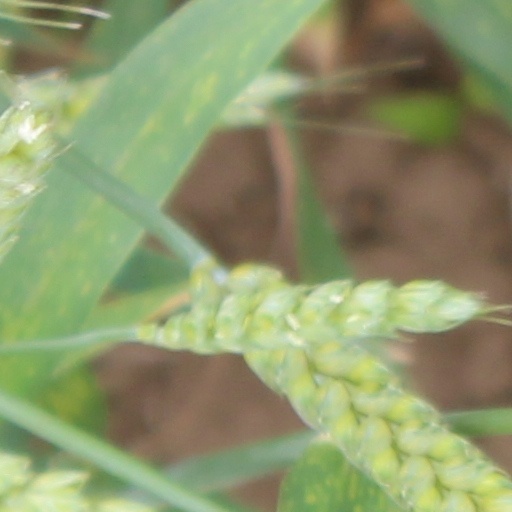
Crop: wheat